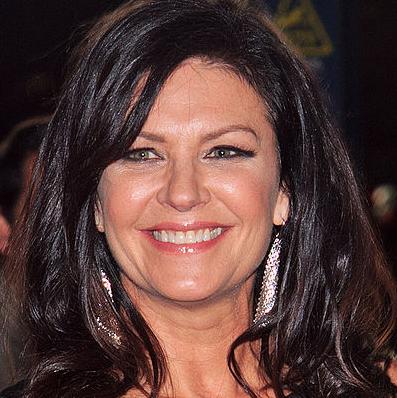
Age: 54